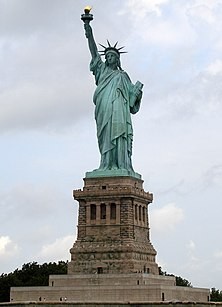
Landmark: Statue of Liberty